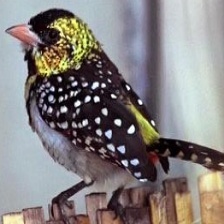
Species: D-ARNAUDS BARBET
Scientific name: TRACHYPHONUS DARNAUDII